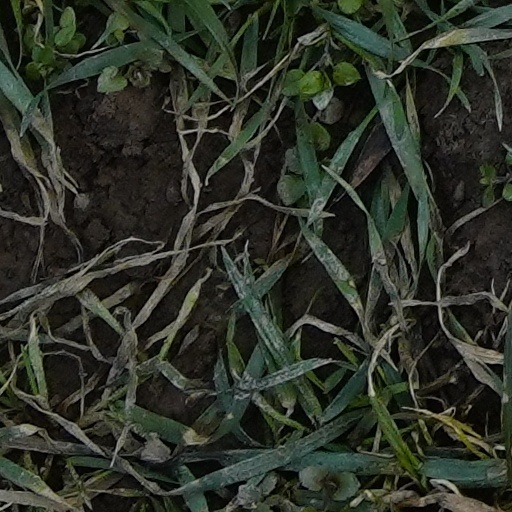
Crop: wheat